North West Shelf Project

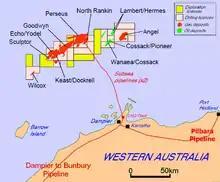
North West Shelf Venture leases and infrastructure

The North West Shelf Project (NWS), also known as the North West Shelf Venture, is an Australian resource development project, extracting natural gas from under the ocean from the North West Shelf off the coast of Western Australia. Running since the 1980s, it is Australia's largest such project. It involves the extraction of petroleum (mostly natural gas and condensate) at offshore production platforms, onshore processing at the Karratha Gas Plant, and production of natural gas for industrial, commercial, and domestic use within the state, as well as the export of liquefied natural gas. The Karratha Gas Plant, which is located on the Murujuga Cultural Landscape (Burrup Peninsula), is operated by Woodside Energy. The plant supplies up to 15 per cent of Western Australia's gas needs, with the rest exported overseas; none flows to the eastern states.